Susan Thompson Buffett Foundation

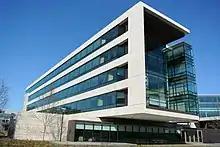
Front building of the Bill & Melinda Gates Foundation in Seattle.

Warren Buffett's intention was originally to leave 99% of his estate to the Buffett Foundation, but in June 2006 he announced that he would give 85% of his wealth to the Bill & Melinda Gates Foundation instead. Buffett stated that he changed his mind because he has grown to admire Gates's foundation over the years; he believed that the Gates Foundation would be able to use his money effectively because it was already scaled-up.